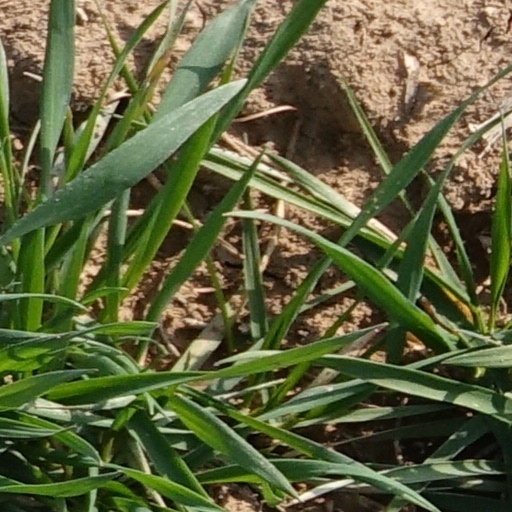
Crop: wheat